Ice crystal

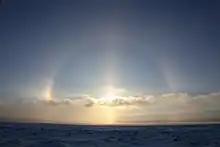
A halo created by light reflecting off of ice crystals in cirrus clouds. This specific halo is called a 46° halo.

Ice crystals create optical phenomena like diamond dust and halos in the sky due to light reflecting off of the crystals in a process called scattering.